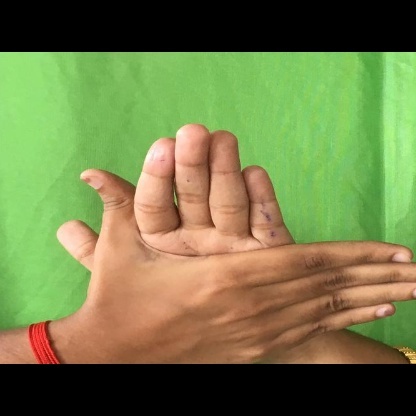
Mudra: Chakra